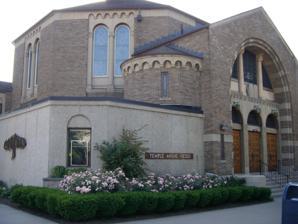
Building: Temple Anshe Hesed
Country: United States of America
Year built: 1882
Reform Jewish synagogue in Pennsylvania, US Temple Anshe Hesed Temple Anshe Hesed Religion Affiliation Reform Judaism Ecclesiastical or organizational status Synagogue Status Active Location Location 5401 Old Zuck Road in Erie , Pennsylvania Country United States Location in Pennsylvania Geographic coordinates 42°07′10″N 80°06′00″W / 42.1194°N 80.1000°W / 42.1194; -80.1000 Architecture Style Synagogue Date established 1862 (as a congregation) Completed 1882 (West Eighth Street) 1930 (Tenth Street) 2018 (Old Zuck Road) Website taherie .or Temple Anshe Hesed is a Reform Jewish synagogue located at 5401 Old Zuck Road in Erie , Pennsylvania , in the United States.  The congregation is affiliated with the Union for Reform Judaism . History Anshe Hesed, once spelled as Anschai Chesed, "was incorporated on 23 May 1862 and organized as a classical Reform congregation on October 24, 1875, making it one of the oldest Reform communities in Pennsylvania ." The synagogue's name literally means "people of benevolence" (or kindness) in Hebrew. In his history of the region, Samuel Bates reports that eight to ten members of this congregation began meeting in  1858. Members first met in an upstairs room at the corner of Fifth Street and French Street (the Lyons property) and subsequently met in temporary facilities on French Street, Holland Street, State Street; and then at another location on French Street. Built in 1882, the congregation's first synagogue was "a brick structure trimmed in stone and an ornament to the city". The land was purchased and the synagogue was built for a total cost of $13,000. It was located on the north side of West Eighth Street, between Myrtle Street and Sassafras Street. At the time Samuel Bates published his history, the membership of Anshe Hesed was 35. The Tenth Street location was dedicated on 27 June 1930. The Temple moved to its current location at 5401 Old Zuck Road in 2018. Rabbis and prominent members of the congregation Fourteen rabbis have served Anshe Hesed. Rabbi Weil served the congregation for about a year. Rabbi M. Wertzel, also known as M Wurzel, then served the congregation twice for a total of approximately fourteen years. He was followed by Rabbis Fuld, Dr. Flengel, Levi, and Stemple. Rabbi Max C. Currick served the longest at 47 years (1901 to 1948). The most recent to serve have been Rabbis Randall M. Falk, Leonard Zion, Bernard Perlmuter, Lewis Littman, Bradley N. Bleefeld, Samuel Weinstein, Michael L. Feshbach, John L. Bush, and, from 2015 to 2018, Emily Ilana Losben-Ostrov. Emily Ilana Losben-Ostrov was Anshe Hesed's first female rabbi and the first female rabbi in the Erie area. The current rabbi is Robert Morais. Mr. B. Baker was the first president of the congregation. As one of the congregation's oldest members, Mr. Baker laid the cornerstone of the first synagogue in 1882. Cemetery Temple Anshe Hesed's cemetery on West 26th Street Erie's earliest Jewish cemetery , which is now called the Anshe Hesed Cemetery, was founded in 1846. It is located a block west of Erie Cemetery on West 26th Street between Cherry Street and Poplar Street. Notes